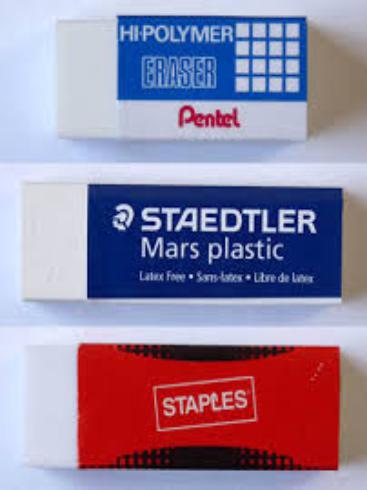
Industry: Necessities